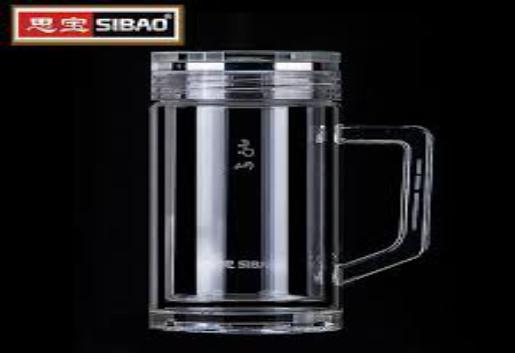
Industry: Necessities